Canon EOS M10

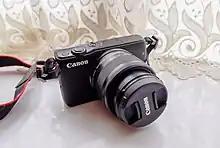
Canon EOS M10 with 15-45 lens

The Canon EOS M10 is a digital mirrorless interchangeable-lens camera first announced by Canon Inc. on October 13, 2015. It was replaced by the Canon EOS M100.